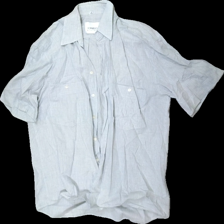
View: front
Type: Shirt
Category: Men
Brand: Not in the list
Brand text on label: dornbusch
Colors: Beige, White
Material: 100% cott
Pattern: Checkered print
Cut: Regular
Size: M
Season: All
Stains: Minor
Price range: <50
Recommended usage: Export